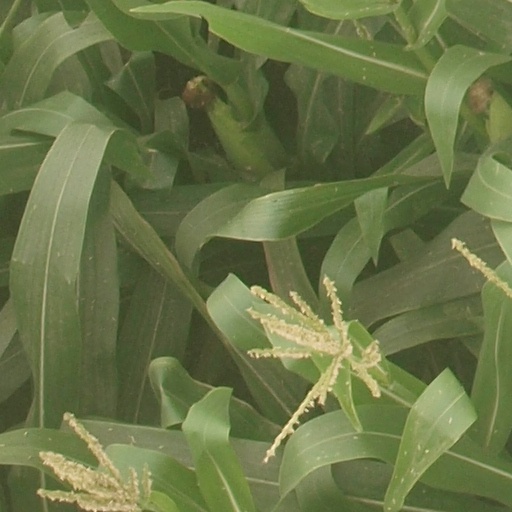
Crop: maize; corn